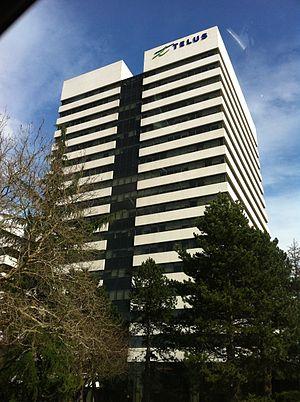
Telus est une compagnie canadienne de télécommunications.